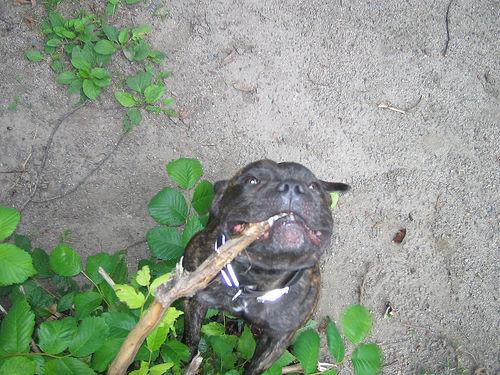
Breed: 203-n000015-Staffordshire_bullterrier